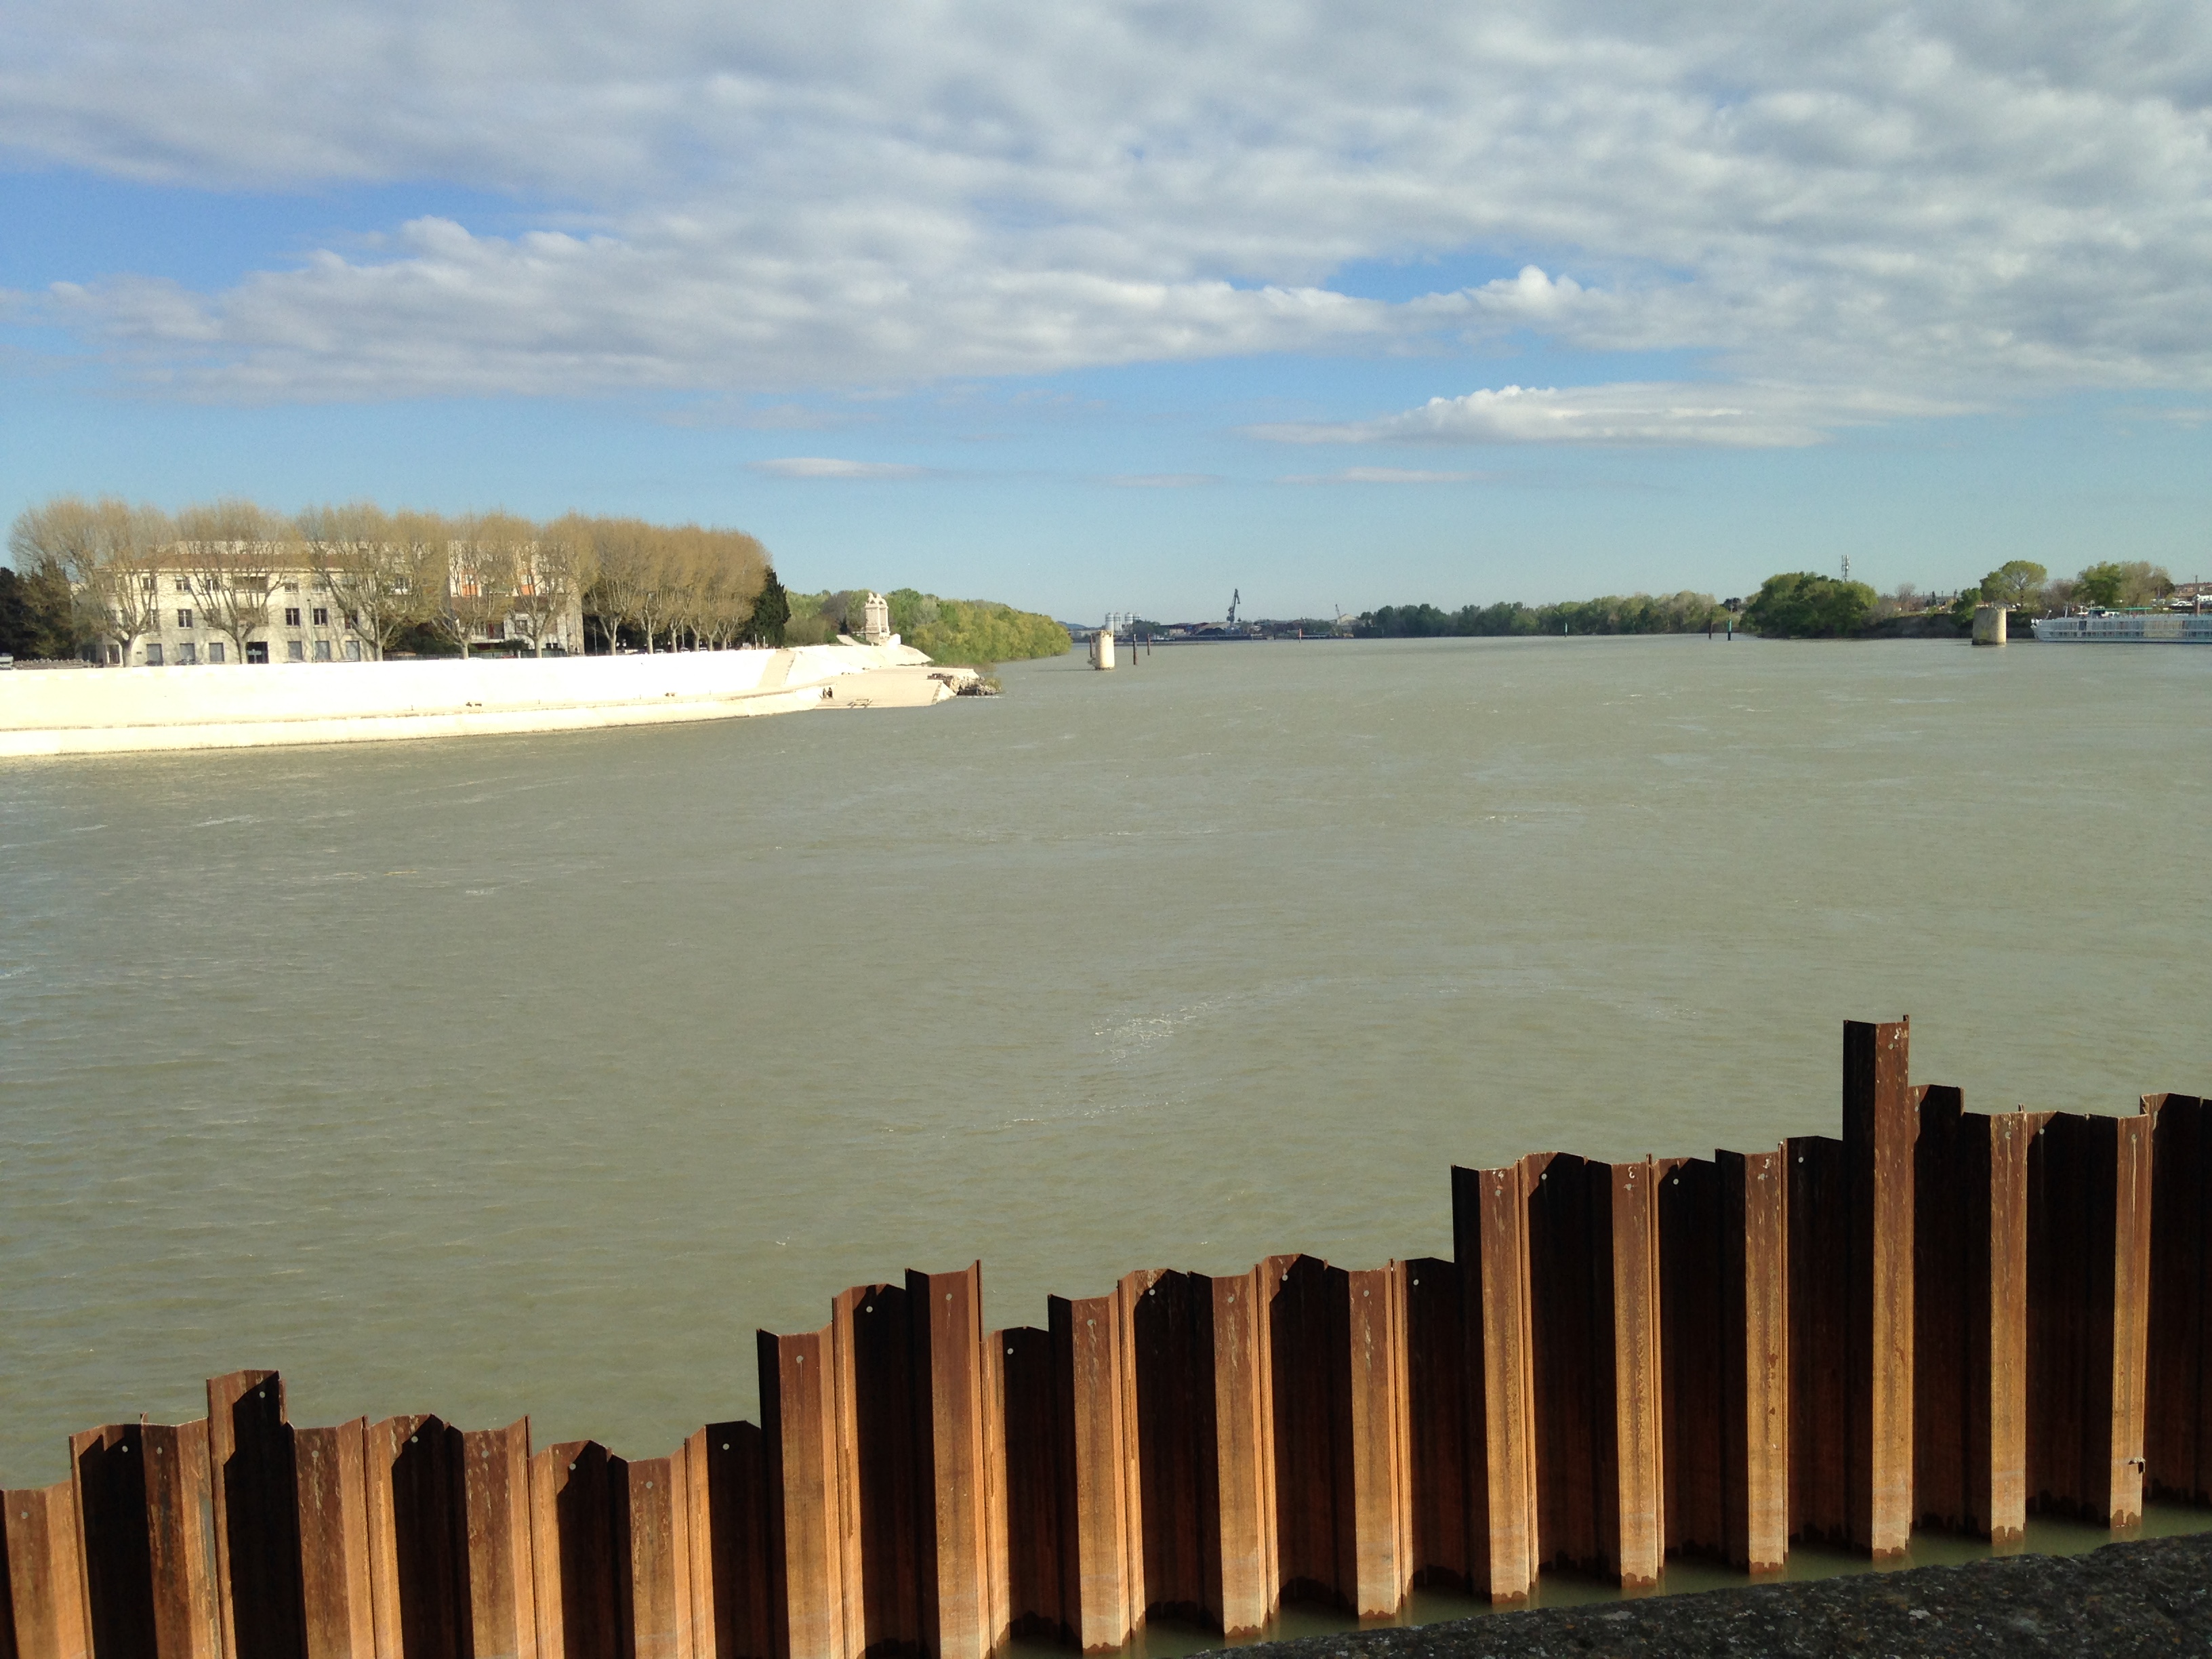
beach, sea, coast, water, sand, ocean, shore, wave, lake, river, vacation, france, europe, bay, reservoir, body of water, midi, delta, provence, printemps, mditerrane, bouchesdurhne, camargue, arles, pques, fleuverhne